Argentine tea culture

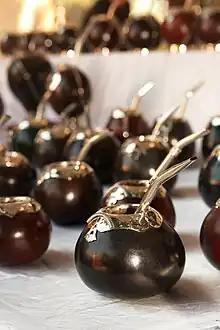
Mate tea served in traditional gourd cups in Argentina.

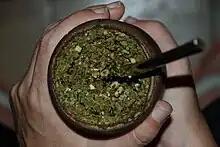
A cup of freshly made mate.

The Argentine tea culture is influenced by local and imported varieties and customs. The country is a major producer of tea ("Camellia sinensis"), but is best known for the cultivation and consumption of mate, made with the leaves of the local yerba mate plant.